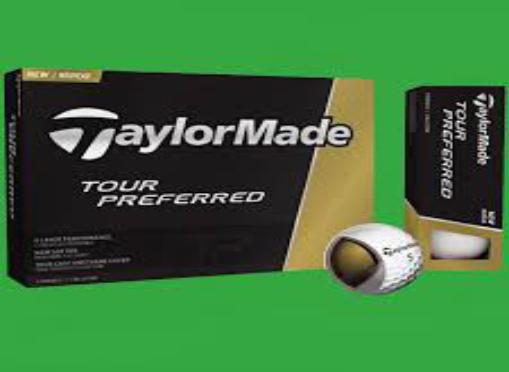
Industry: Sports